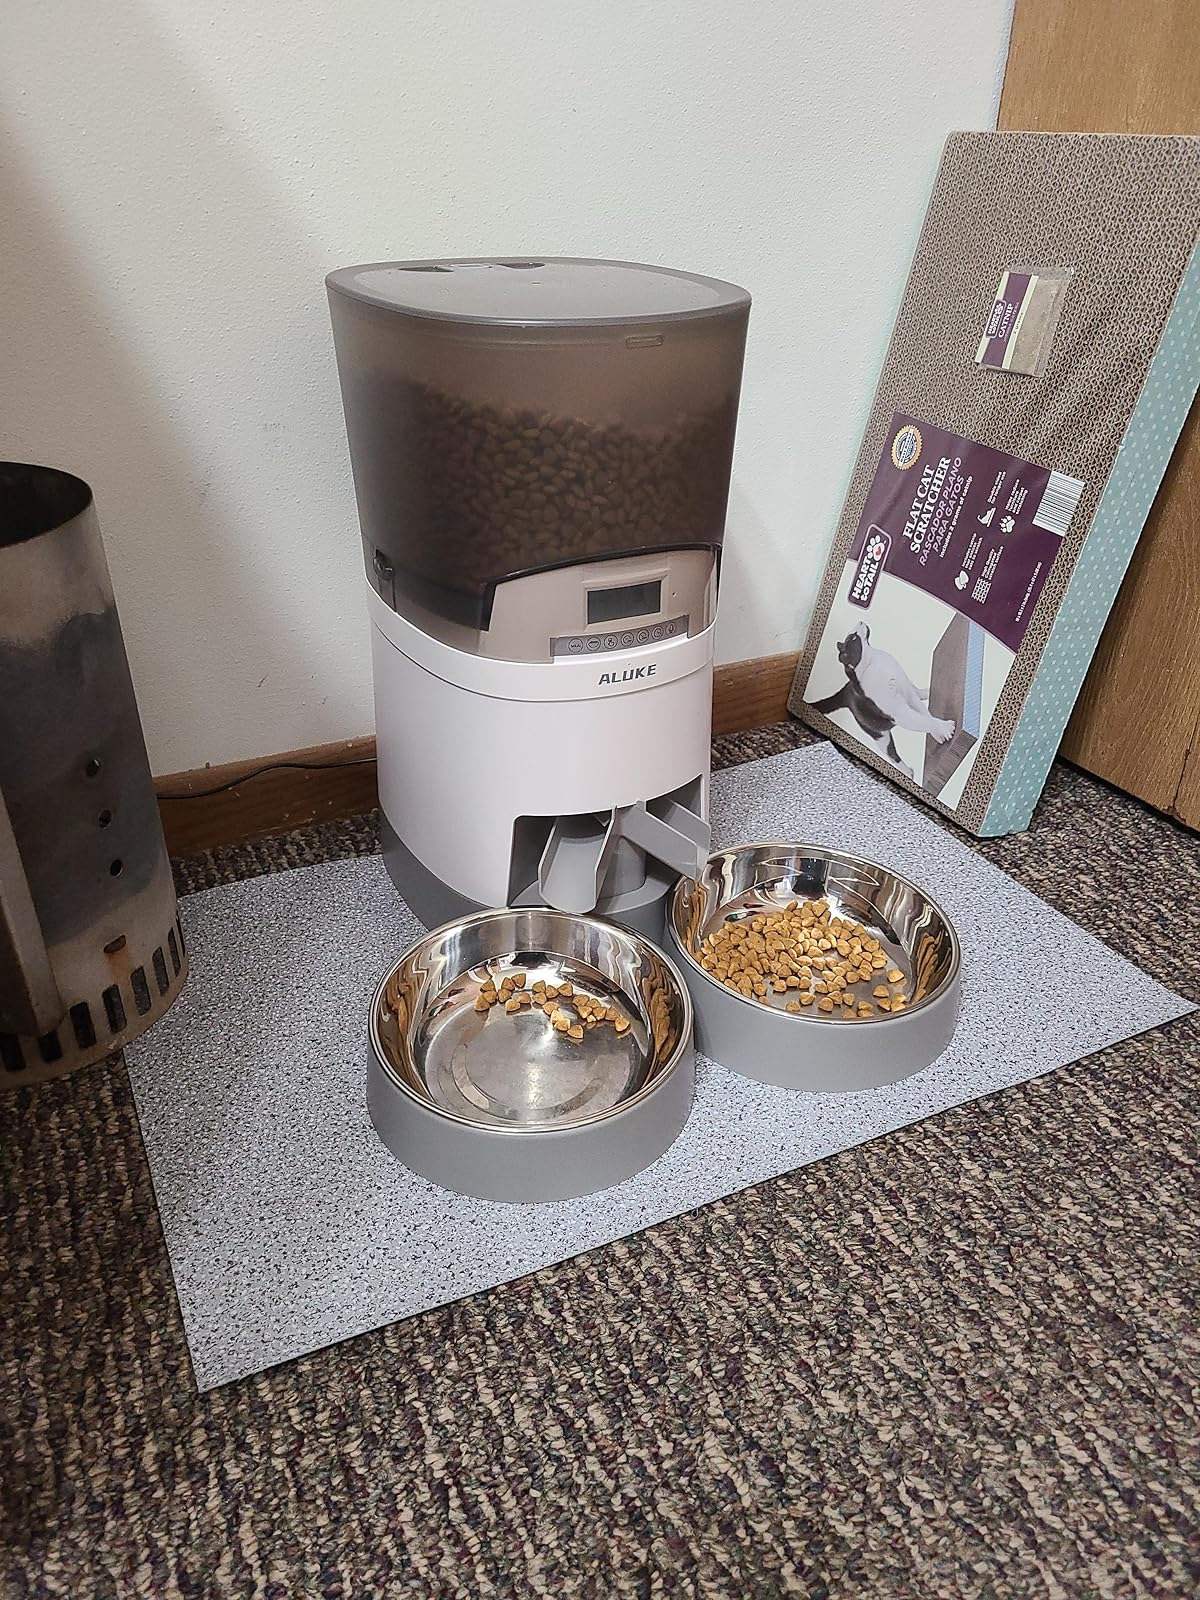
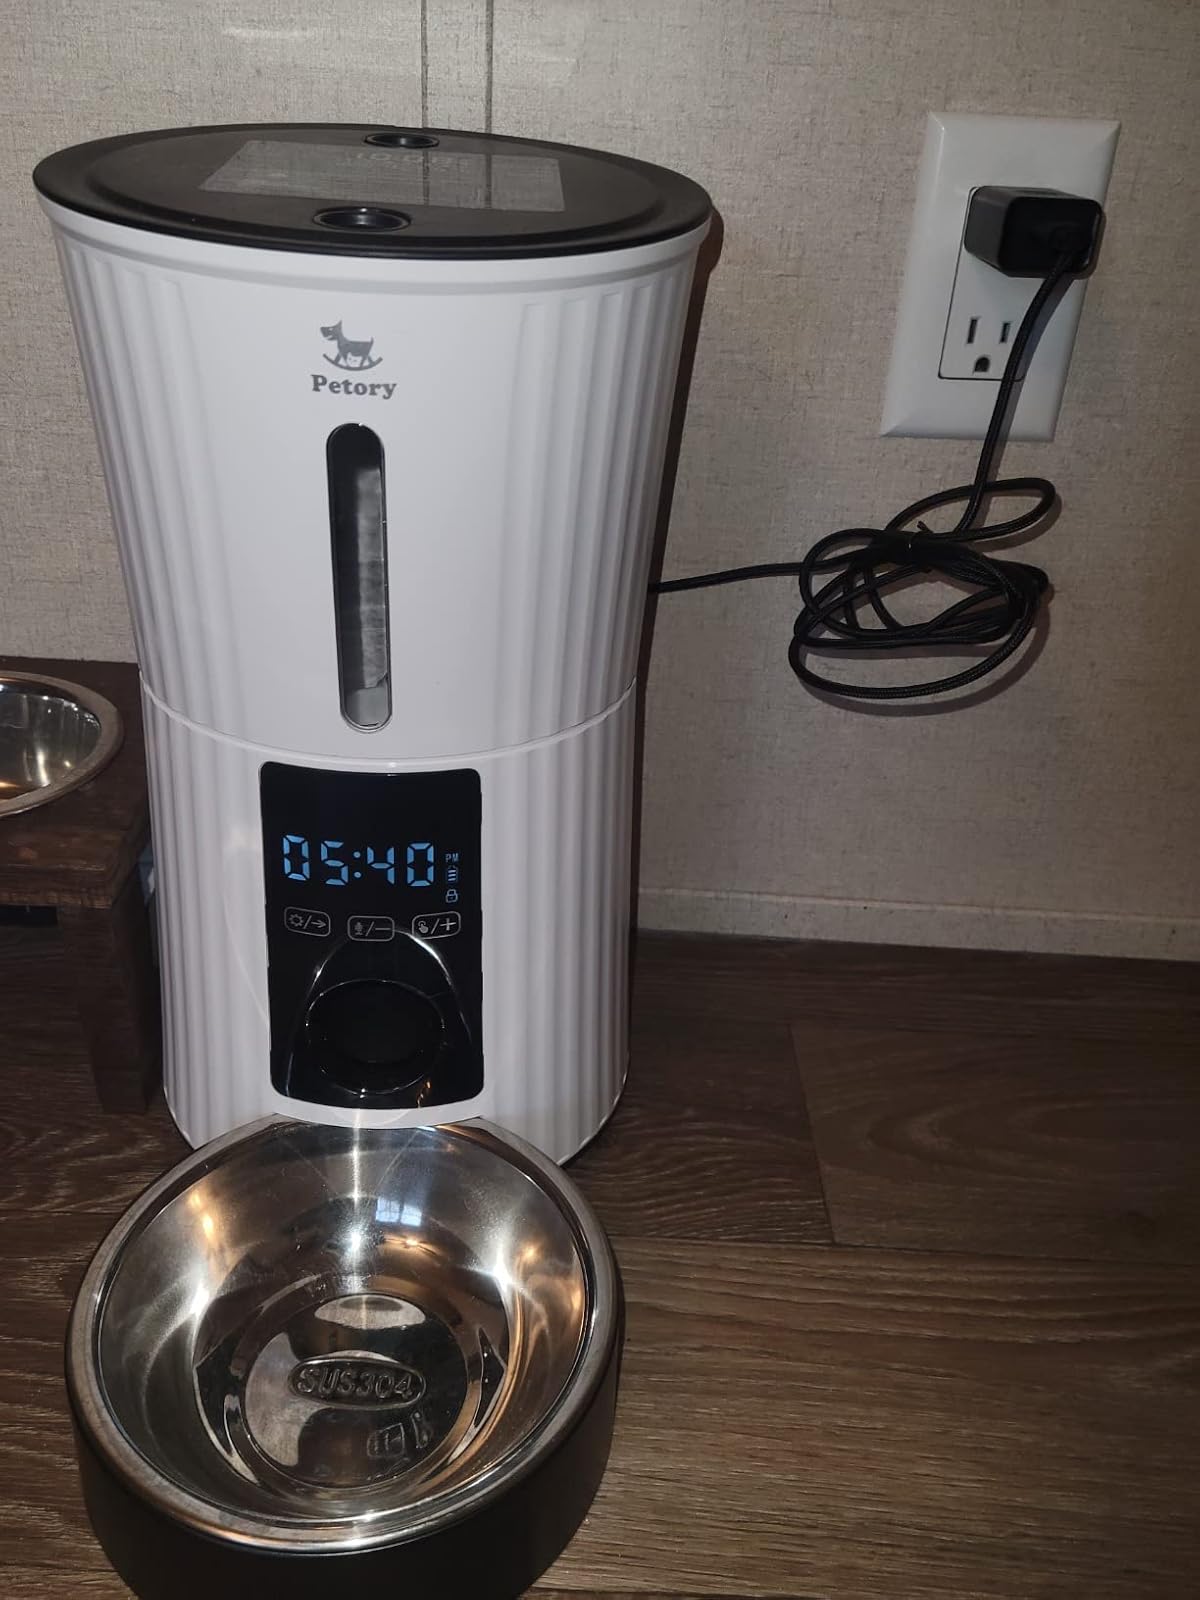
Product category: items_feeder
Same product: no